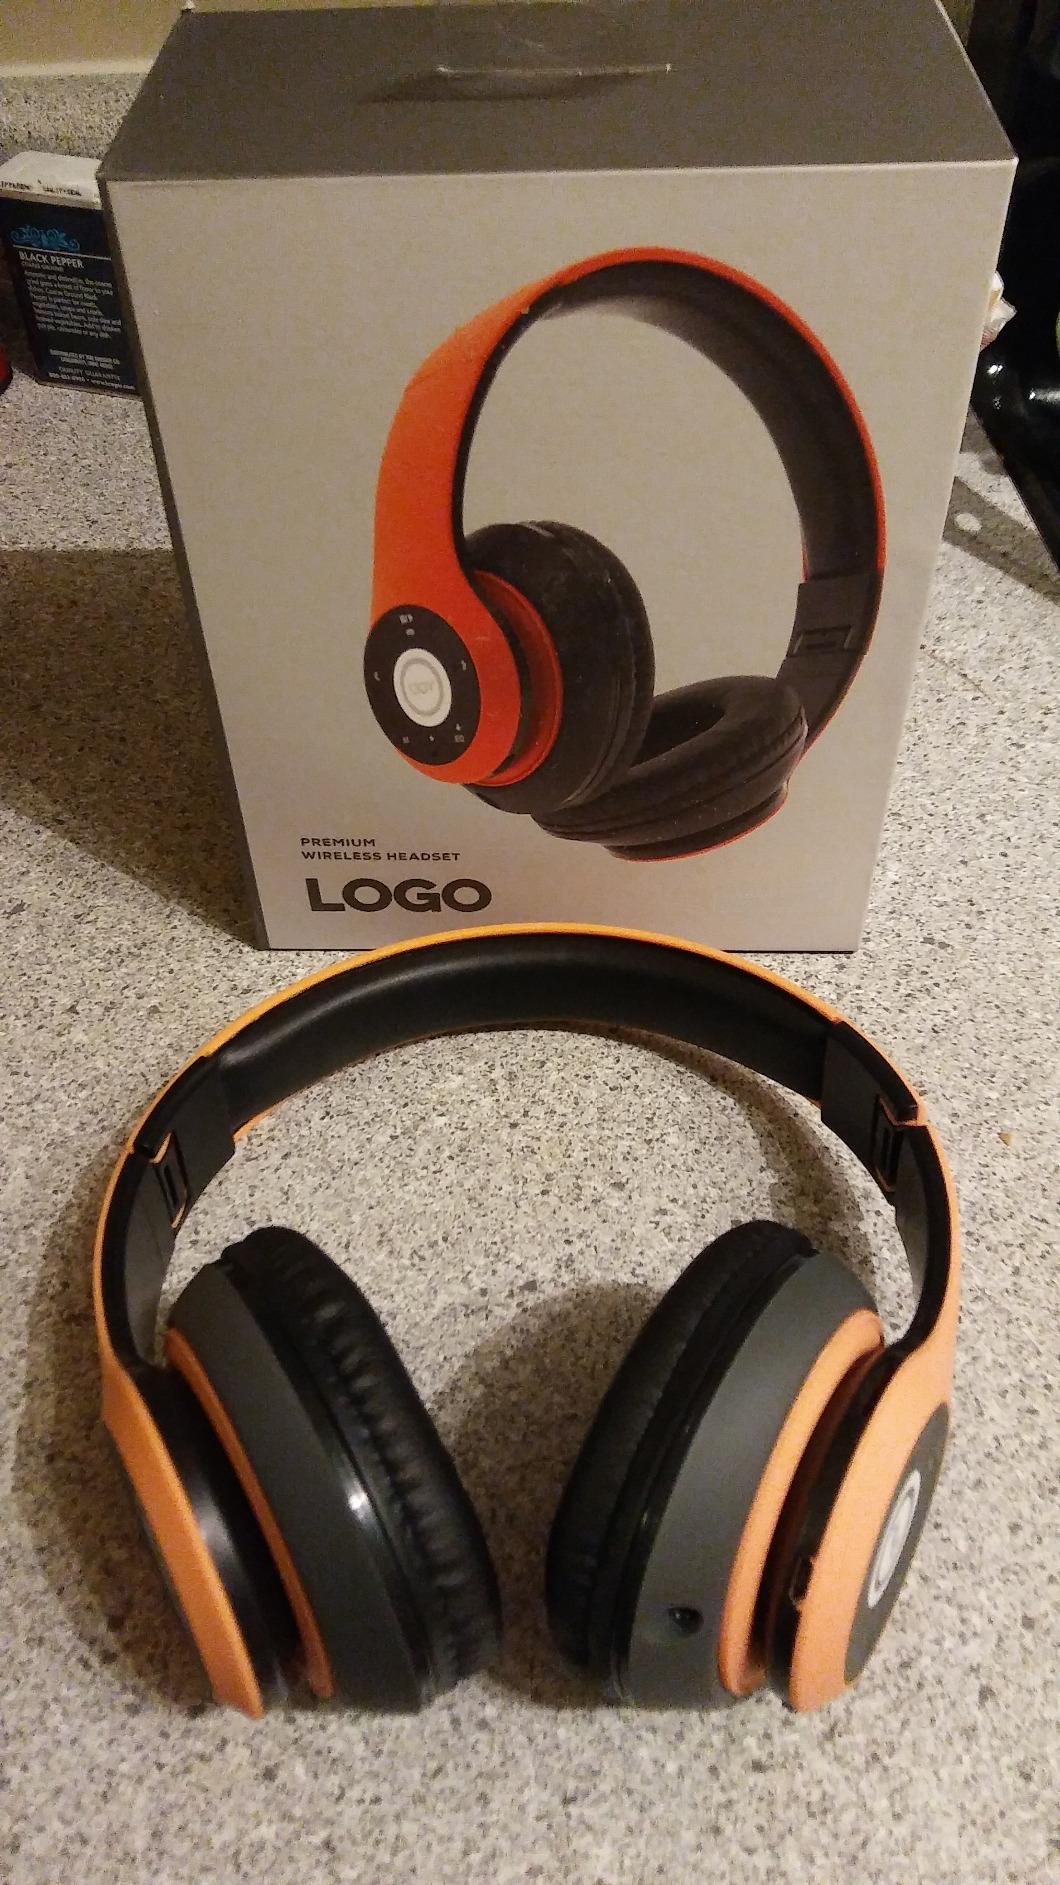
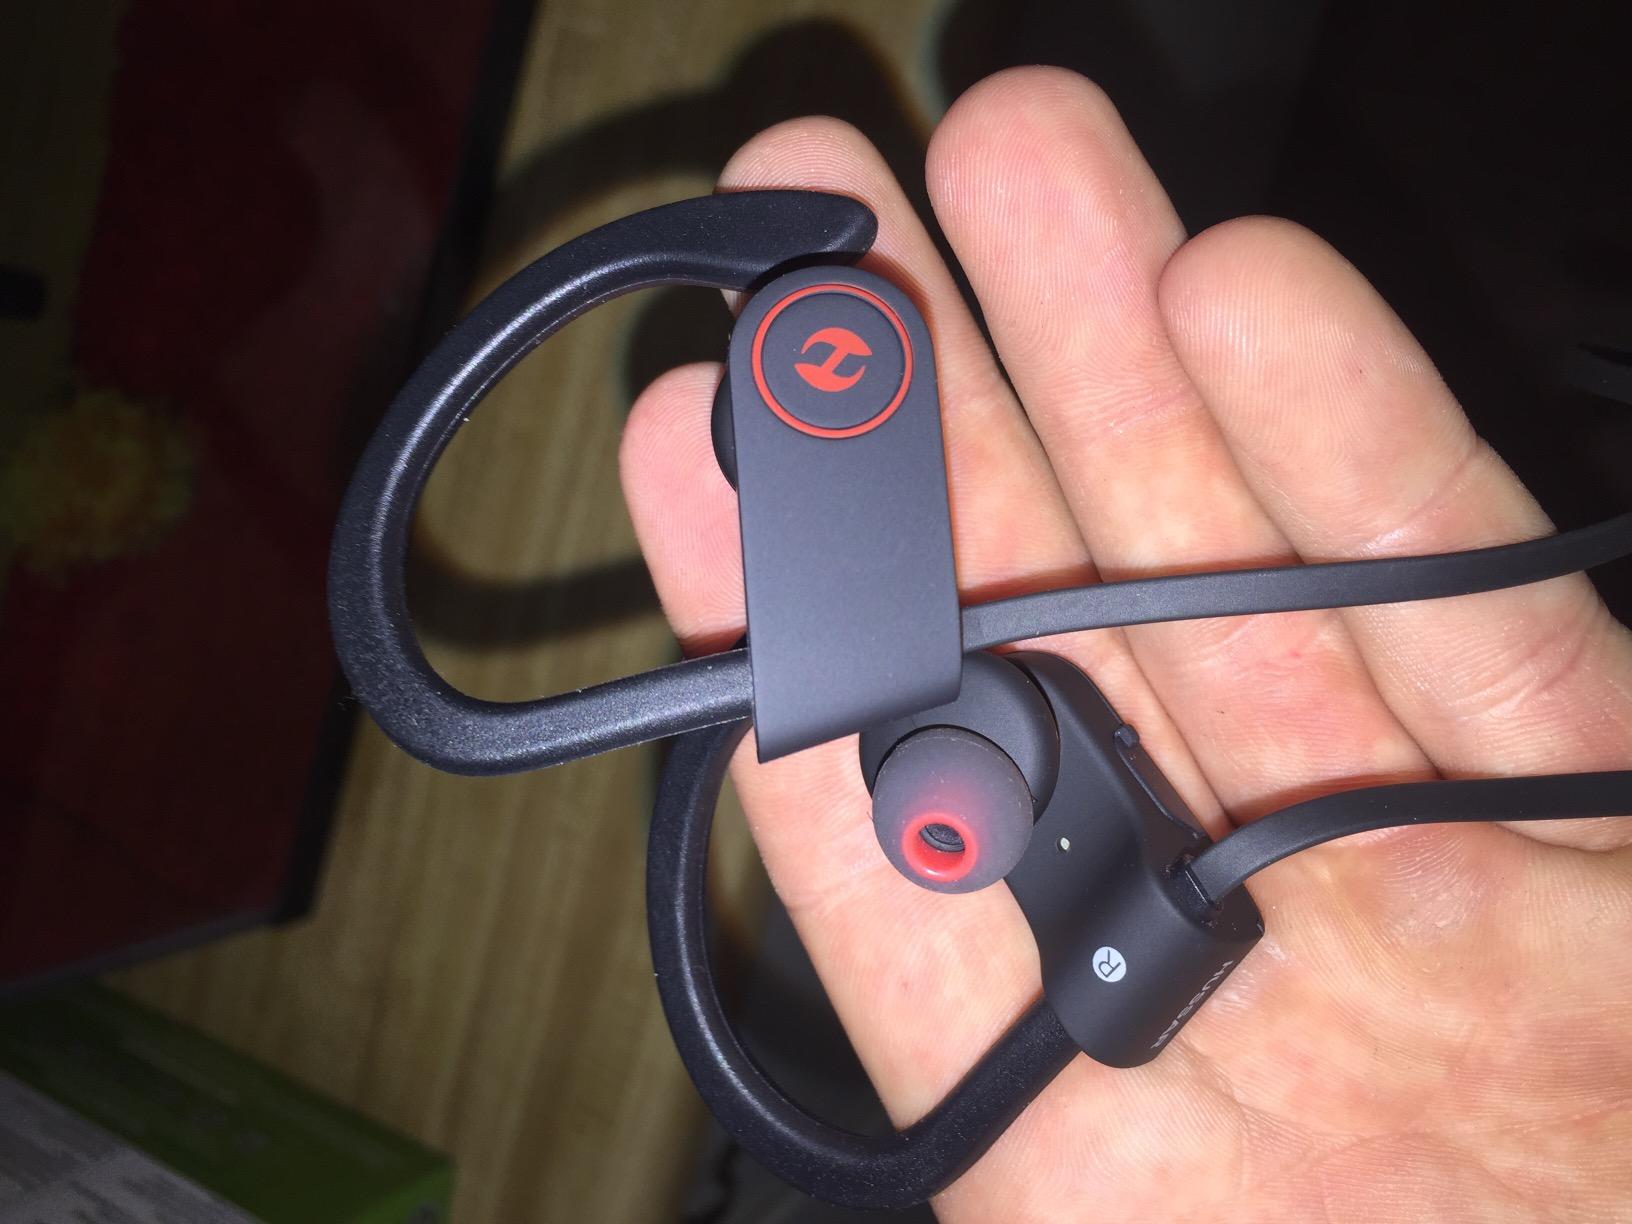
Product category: headphones
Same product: no